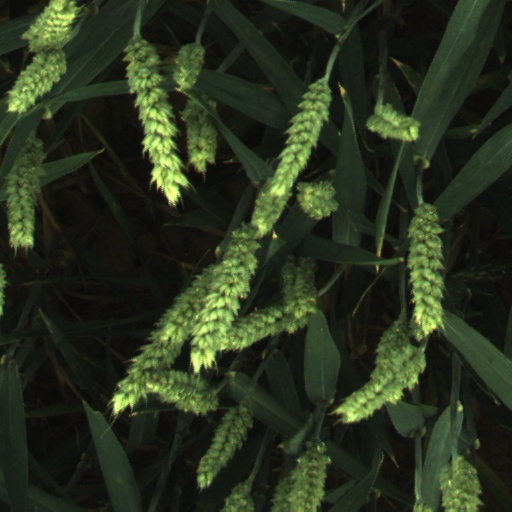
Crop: wheat